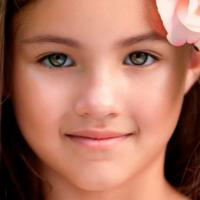
Age group: age 01-10